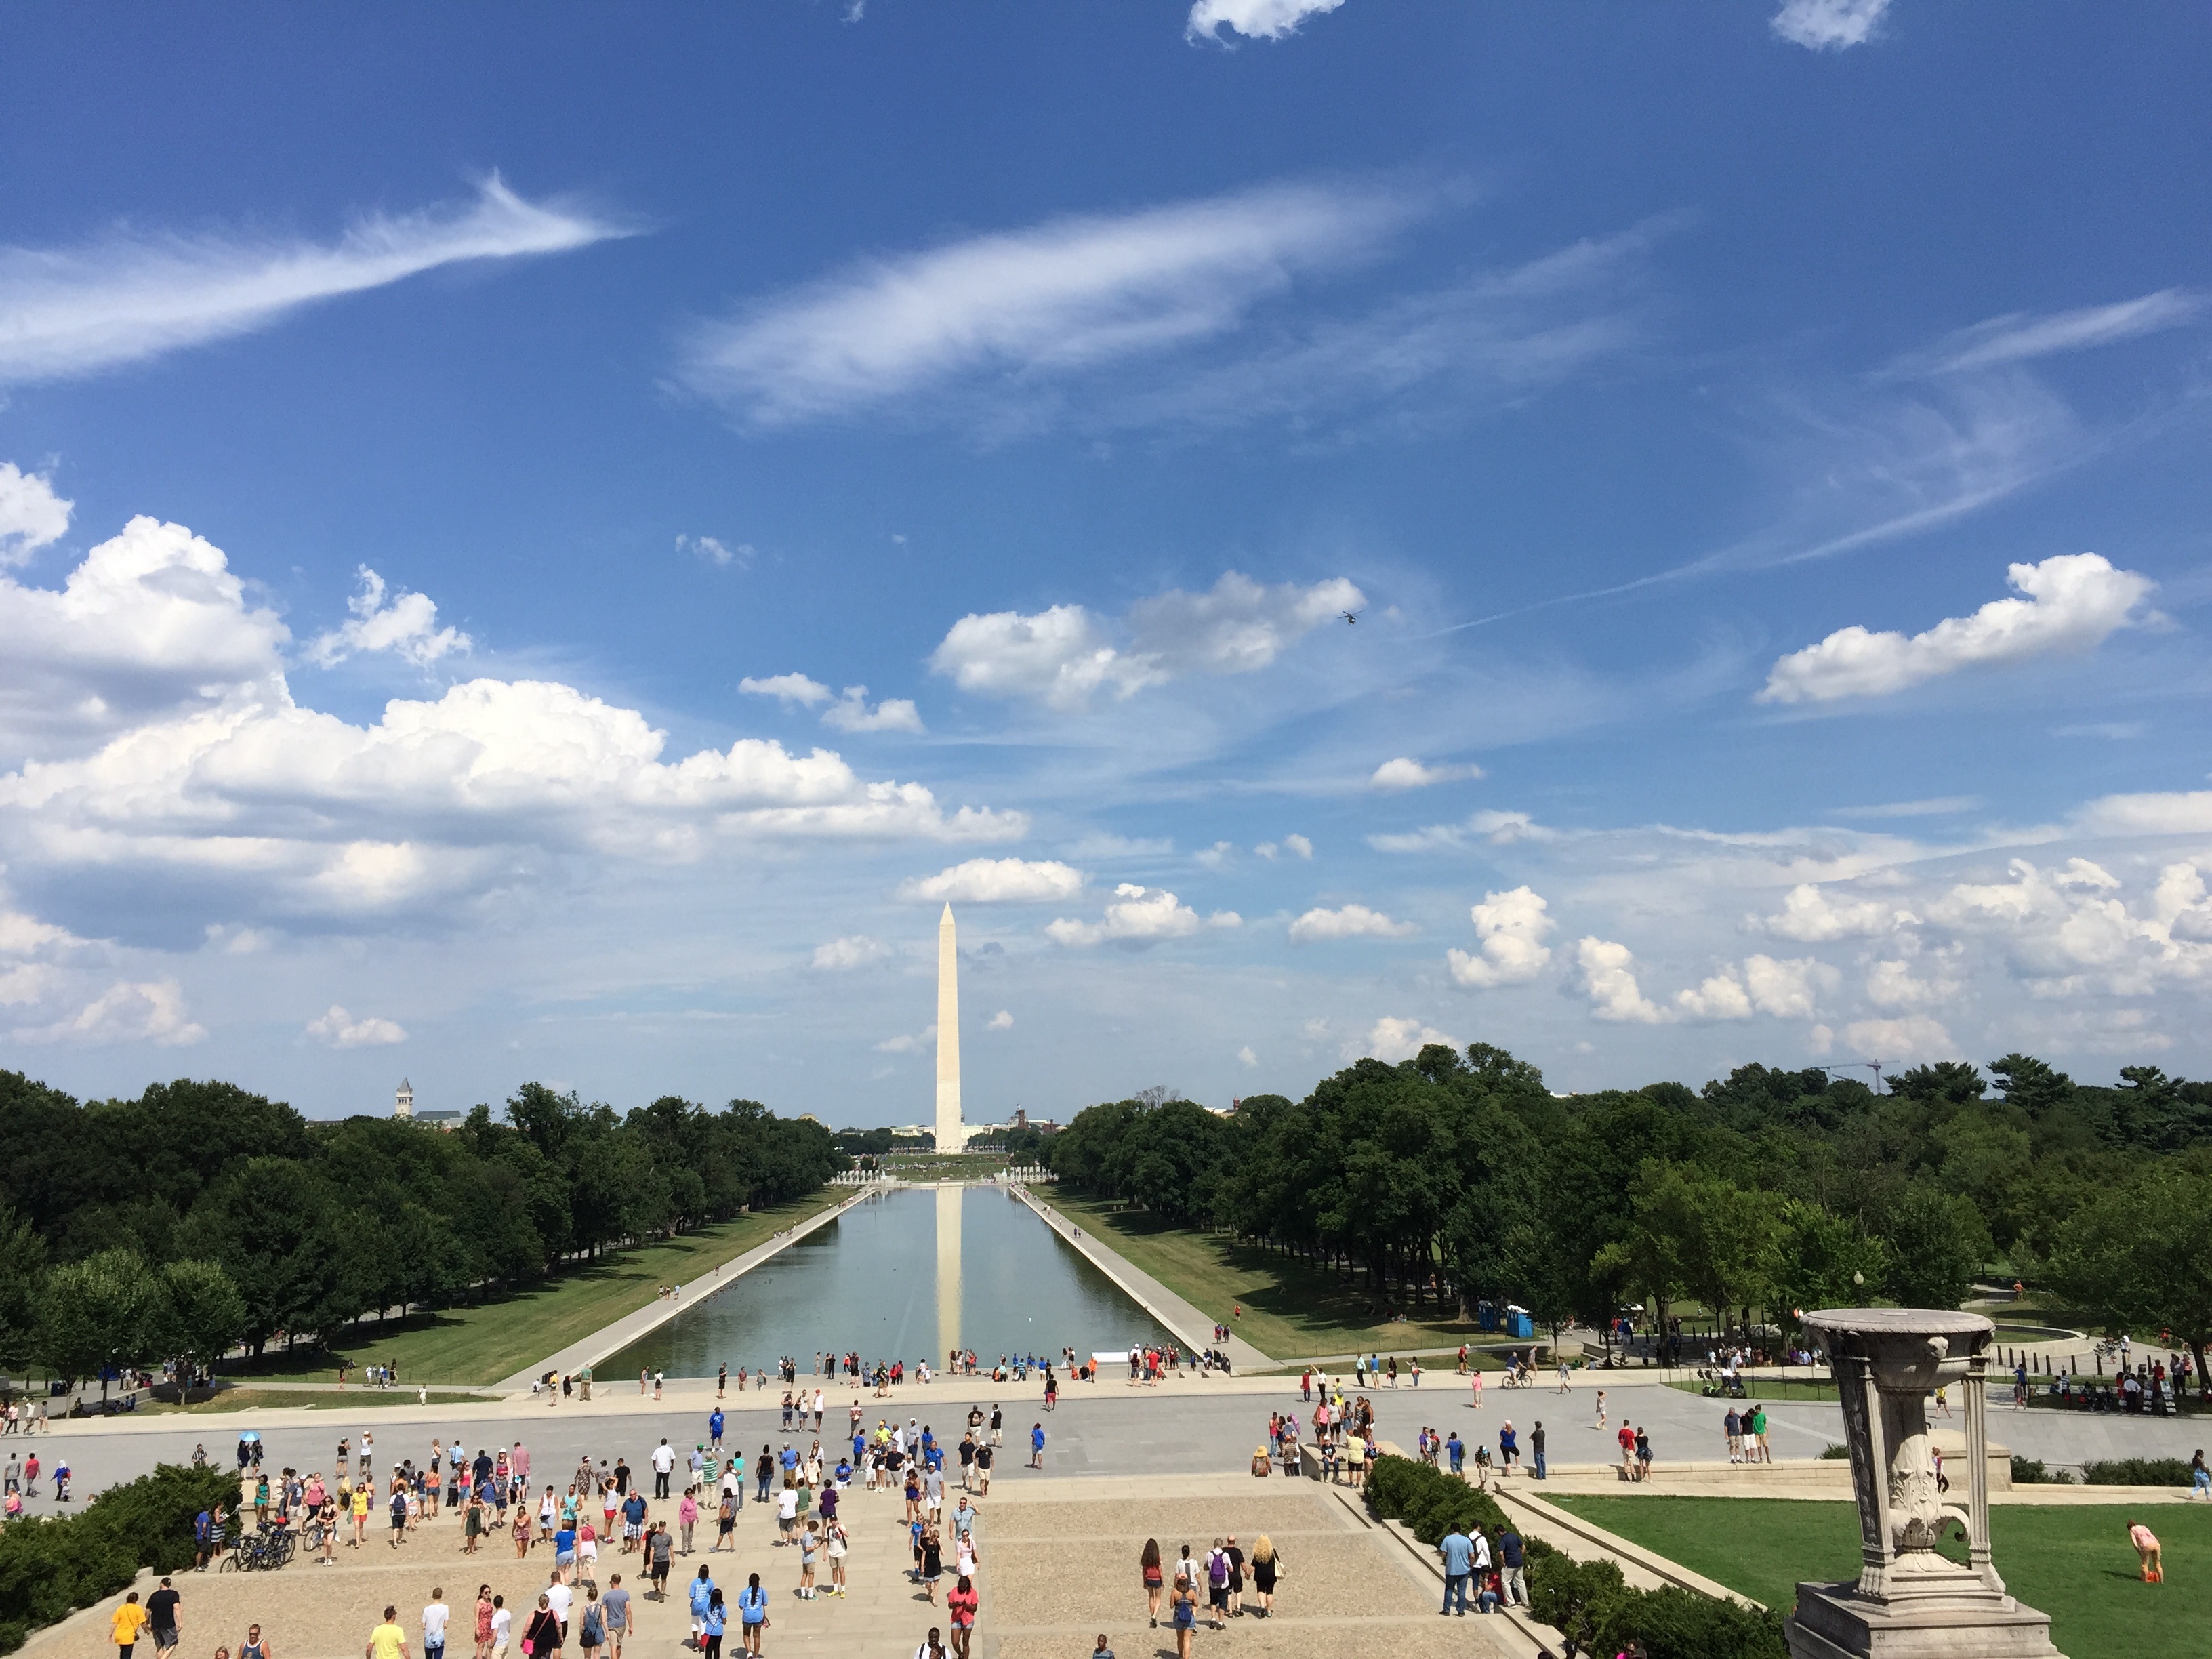
sea, sky, monument, stadium, atmosphere of earth